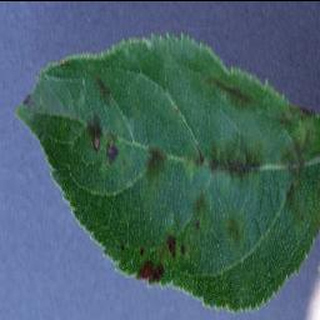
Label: apple_apple_scab